Kiln furniture

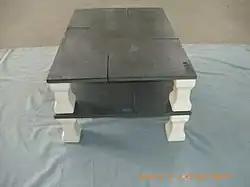
Two silicon carbide kiln shelves

Functions of kiln furniture include carrying the kiln/furnace load and protecting the load from various kind of damage: open file, smoke, debris, from deforming or sticking the components to each other. In addition to various carriers and plates, capsules with heating material may be used.